Condéon

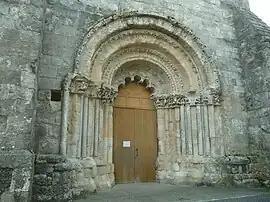
Door of the church

Condéon is a commune in the Charente department in southwestern France.